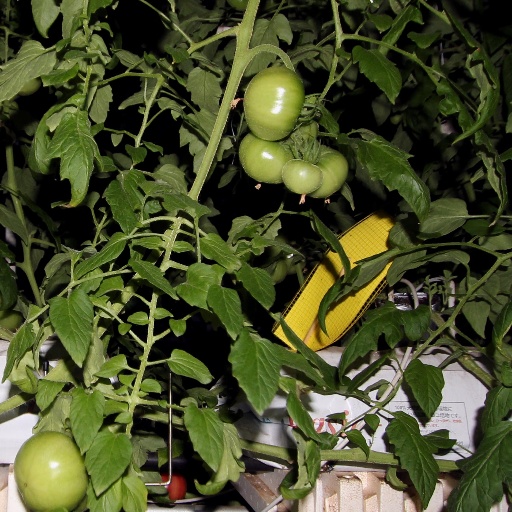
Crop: tomato